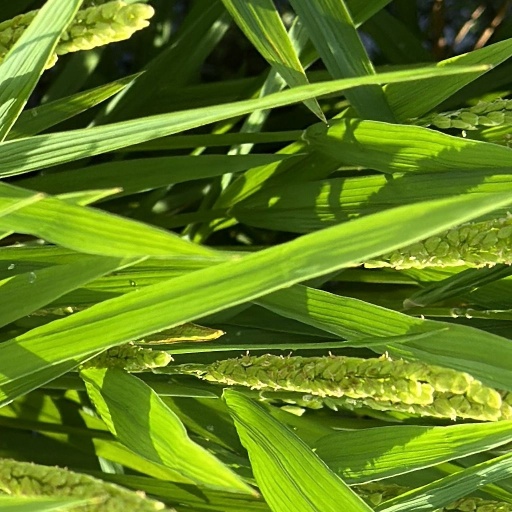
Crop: rice